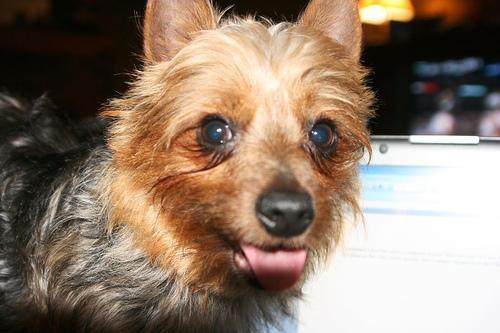
silky_terrier